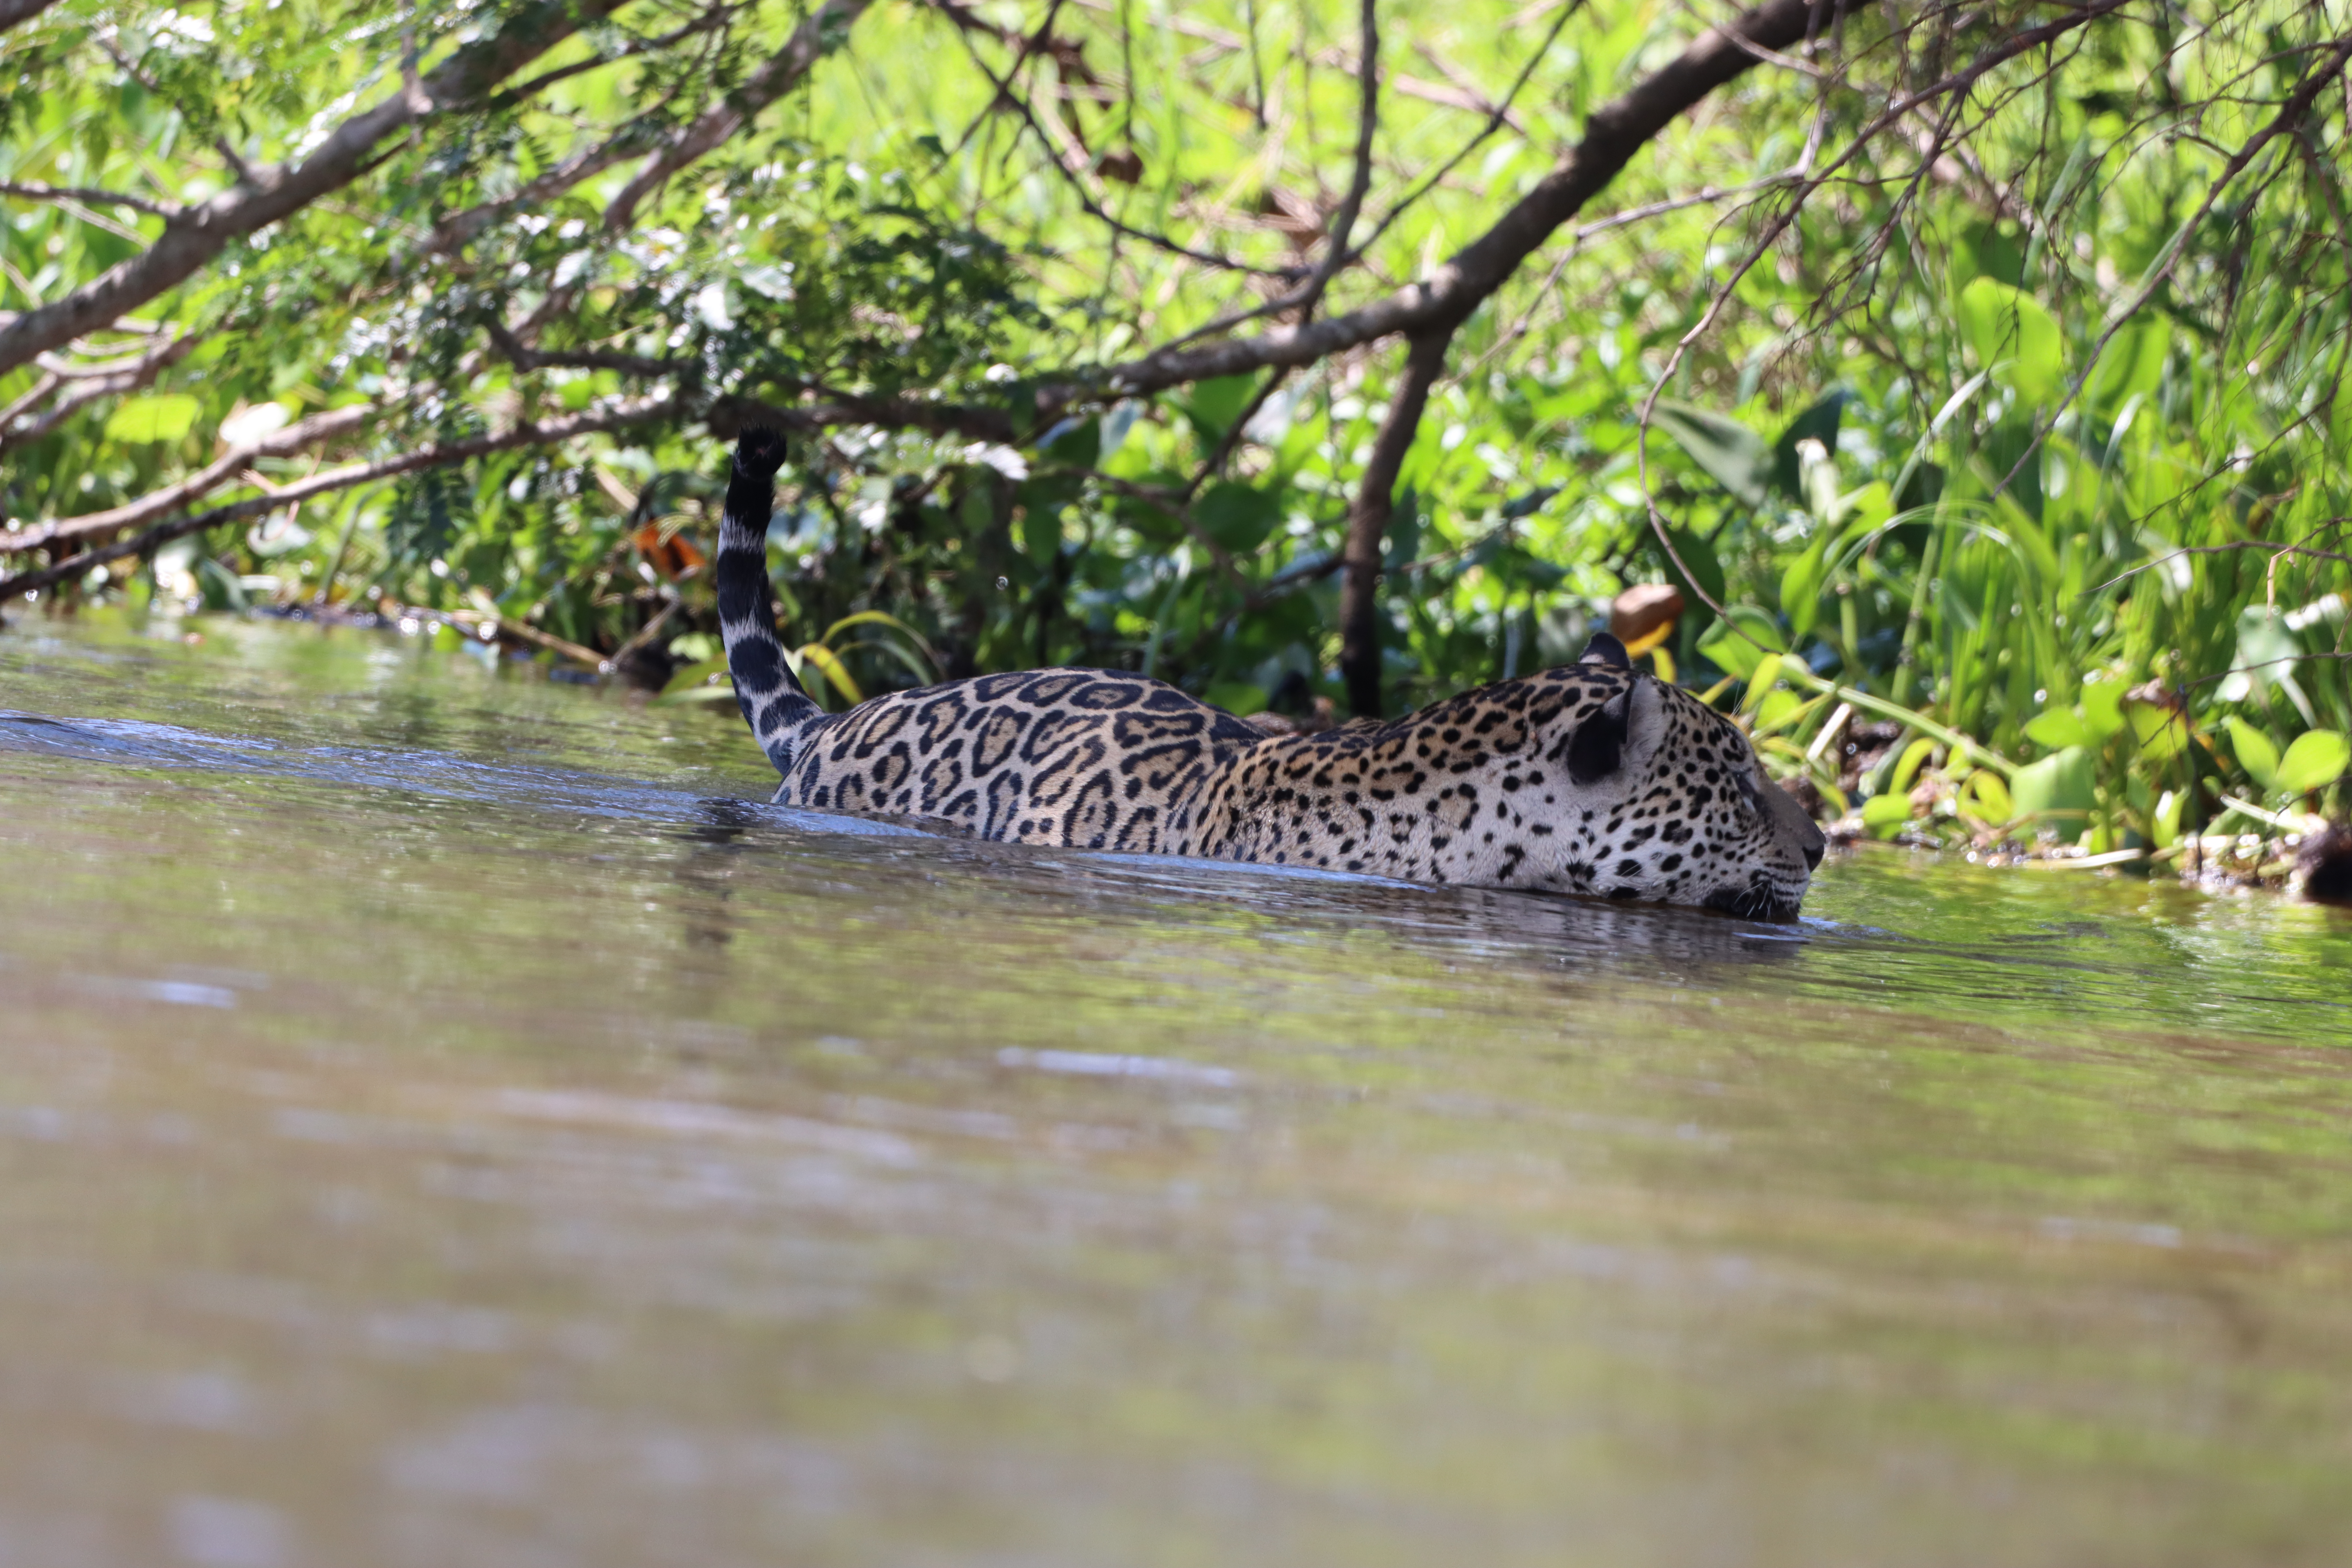
Jaguar: Marcela